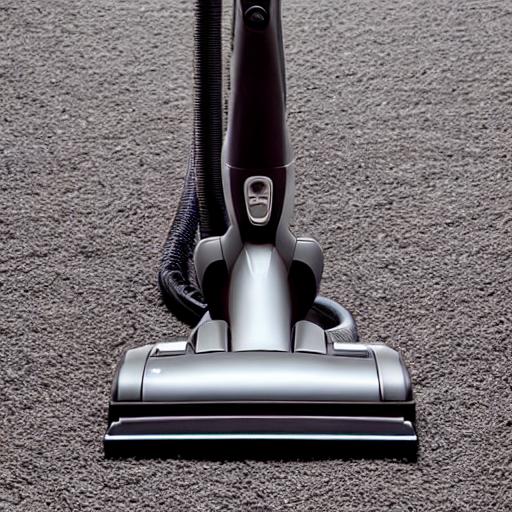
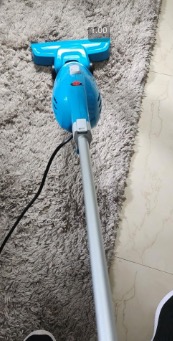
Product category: items_vacuum
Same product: no